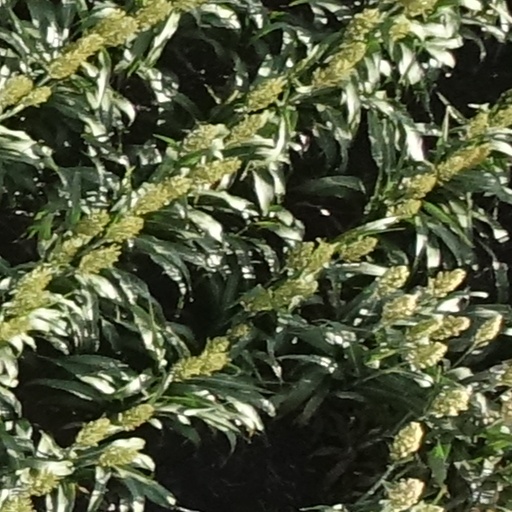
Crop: sorghum